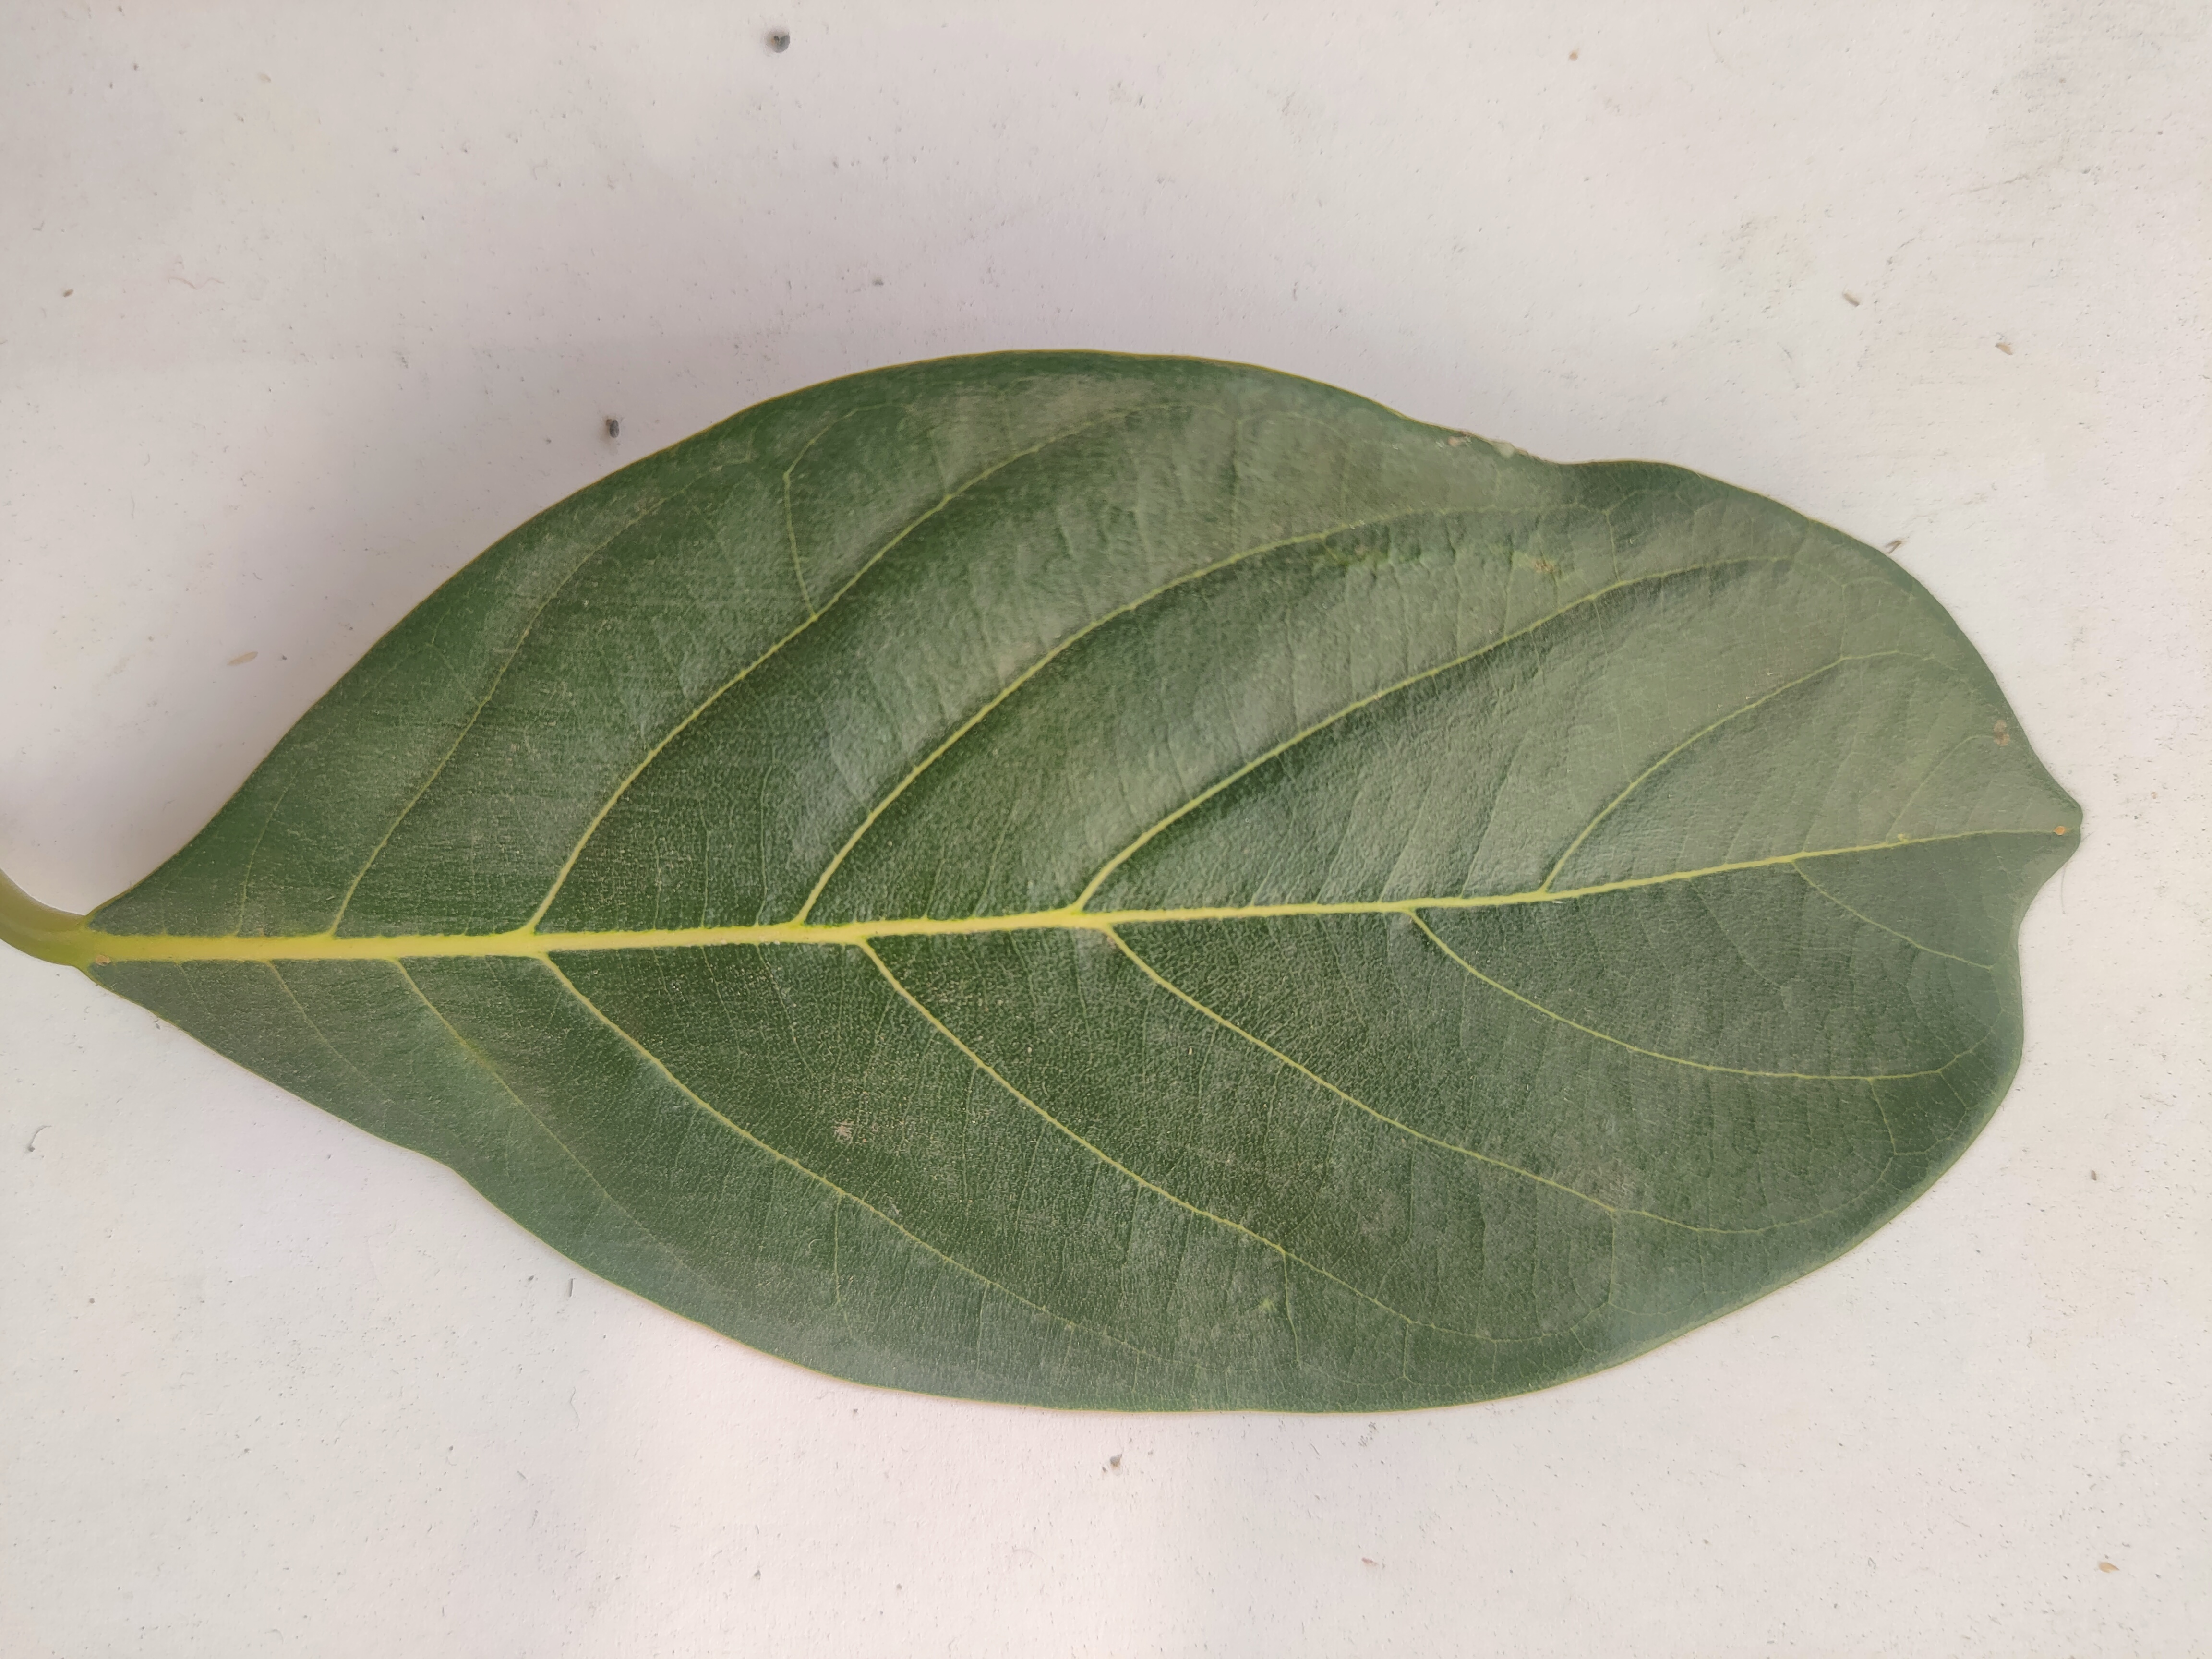
Leaf variety: Jackfruit